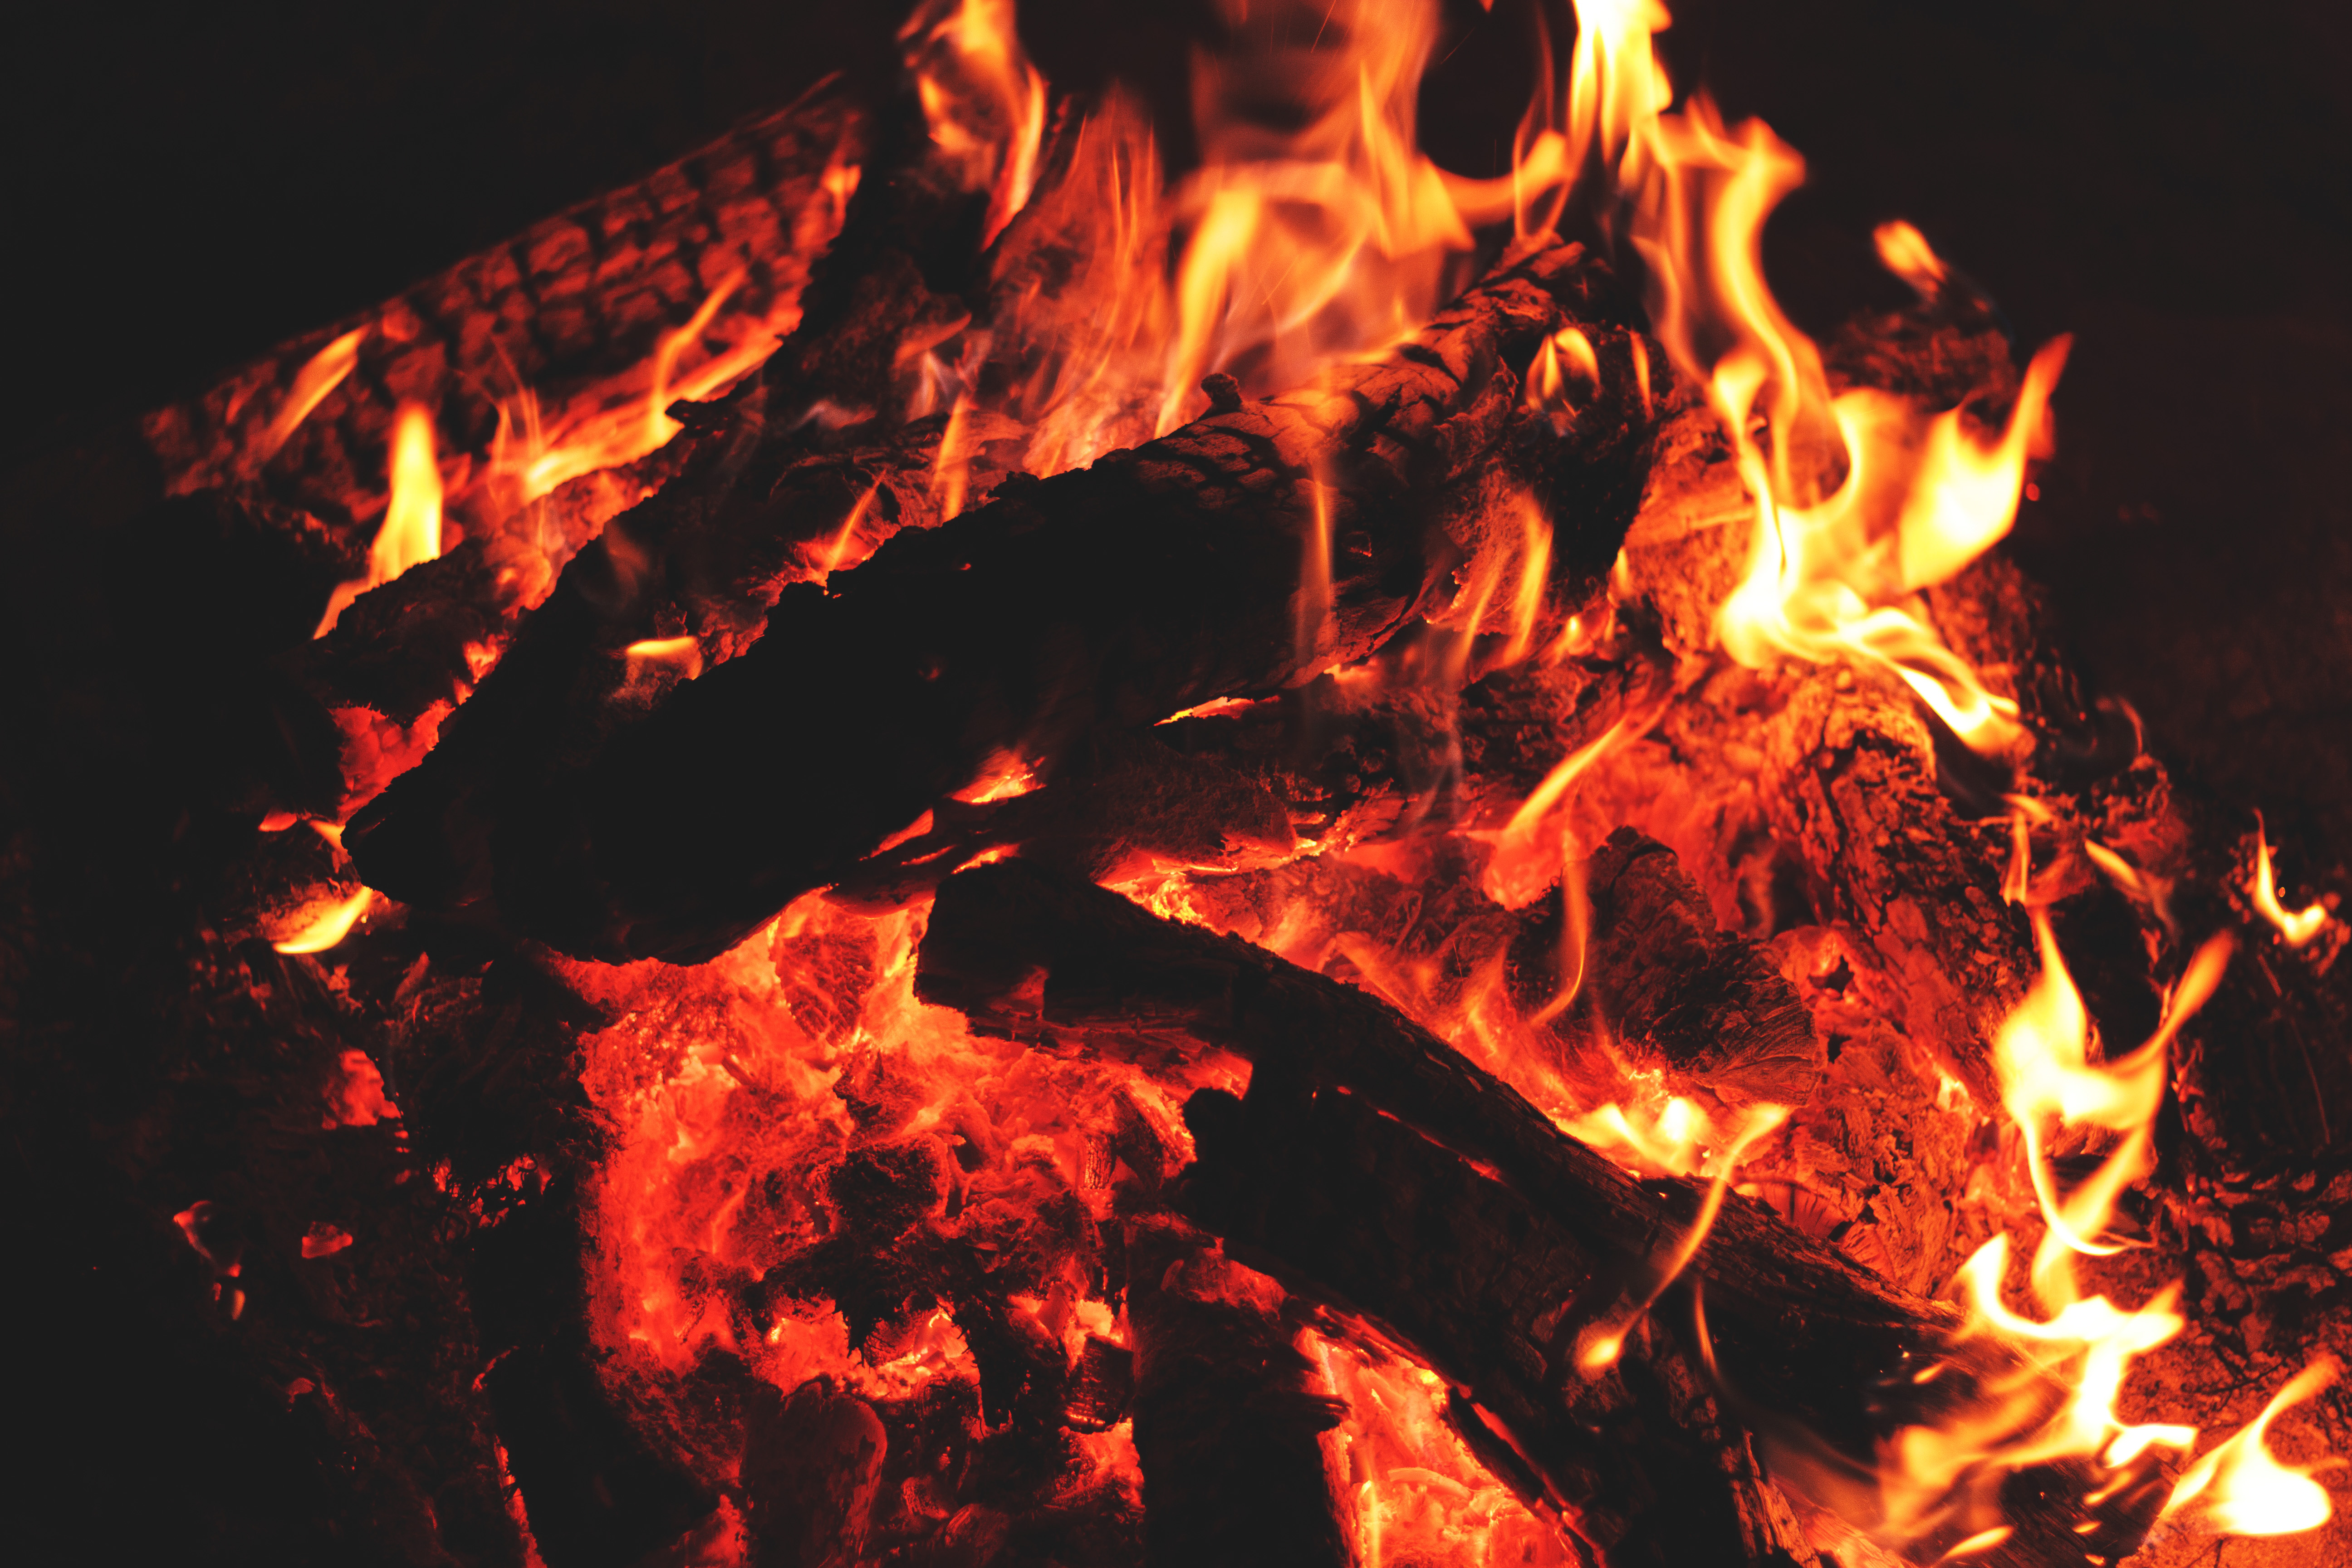
fire, flame, heat, bonfire, campfire, event, geological phenomenon, ash, gas